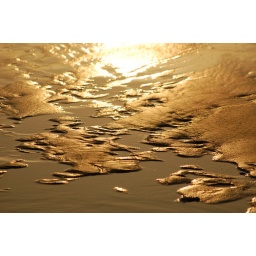
The sun was setting and the beach looked golden, I saw this pattern in the sand and thought why not.